John Heisman

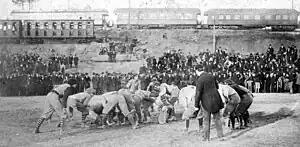
Auburn vs. Georgia in 1895

After his two years at Oberlin and possibly due to the economic Panic of 1893, Heisman invested his savings and began working at a tomato farm in Marshall, Texas. It was hard work in the heat and Heisman was losing money. He was contacted by Walter Riggs, then the manager of the Alabama Polytechnic Institute (Auburn University) football team. Auburn was looking for a football coach, and Heisman was suggested to Riggs by his former player at Oberlin, Penn's then-captain Carl S. Williams. For a salary of $500, he accepted a part-time job as a "trainer".